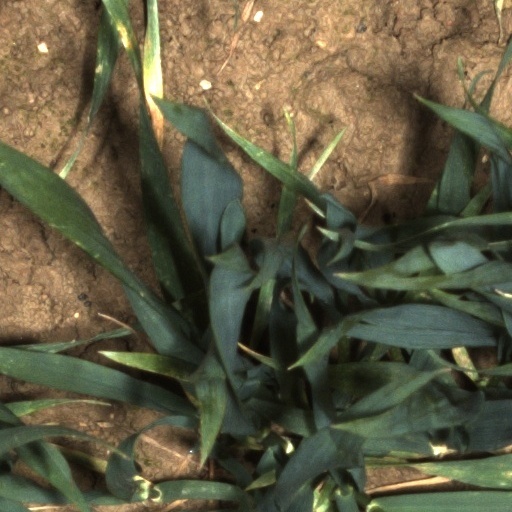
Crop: wheat